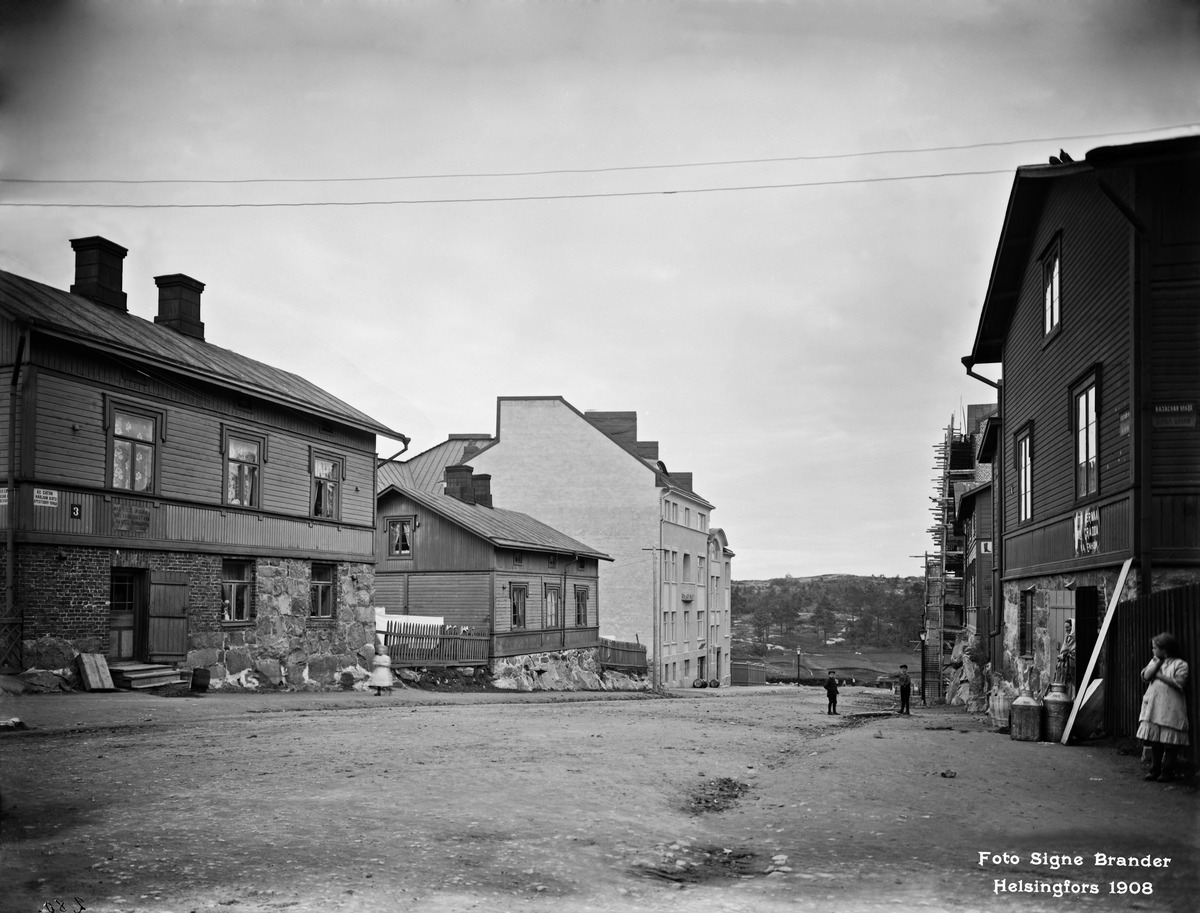
Harjukatu 3, 1
sisällön kuvaus: Harjukatu 3, 1. mustavalkoinen
Kuvaaja: Brander, Signe, valokuvaaja
Ajankohta: kuvausaika 1908
Paikka: Suomi, Uusimaa, Helsinki, Harju Helsinki, Harjukatu 1, 3
Aiheet: puurakennukset, liikehuoneistot, elintarvikkeet